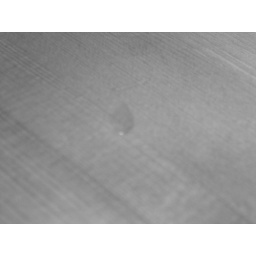
Light and the water droplets upon the table